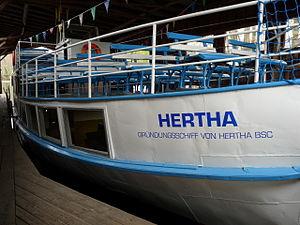
Le Hertha BSC est un club de football allemand fondé le 25 juillet 1892 évoluant en Championnat d'Allemagne, basé à Berlin. Le club évolue au Stade olympique de Berlin.